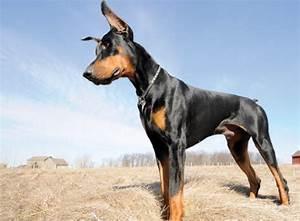
dog